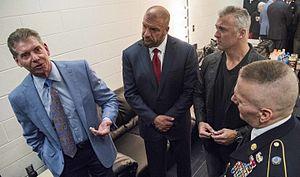
Vincent Kennedy McMahon, né le 24 août 1945 à Pinehurst, est un promoteur de catch, un commentateur play-by-play de catch, un catcheur et un homme d’affaires américain